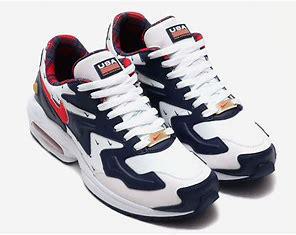
Brand: Nike
Model: Air MAX2 Light